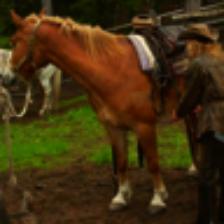
Label: NonHuman